Monoplane

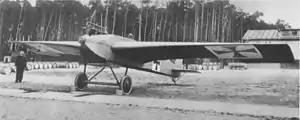
The Junkers J 1 monoplane pioneered all-metal construction in 1915.

The equivalent German language term is "Eindecker", as in the mid-wing Fokker Eindecker fighter of 1915 which for a time dominated the skies in what became known as the "Fokker scourge". The German military Idflieg aircraft designation system prior to 1918 prefixed monoplane type designations with an "E", until the approval of the Fokker D.VIII fighter from its former "E.V" designation. However, the success of the Fokker was short-lived, and World War I was dominated by biplanes. Towards the end of the war, the parasol monoplane became popular and successful designs were produced into the 1920s.